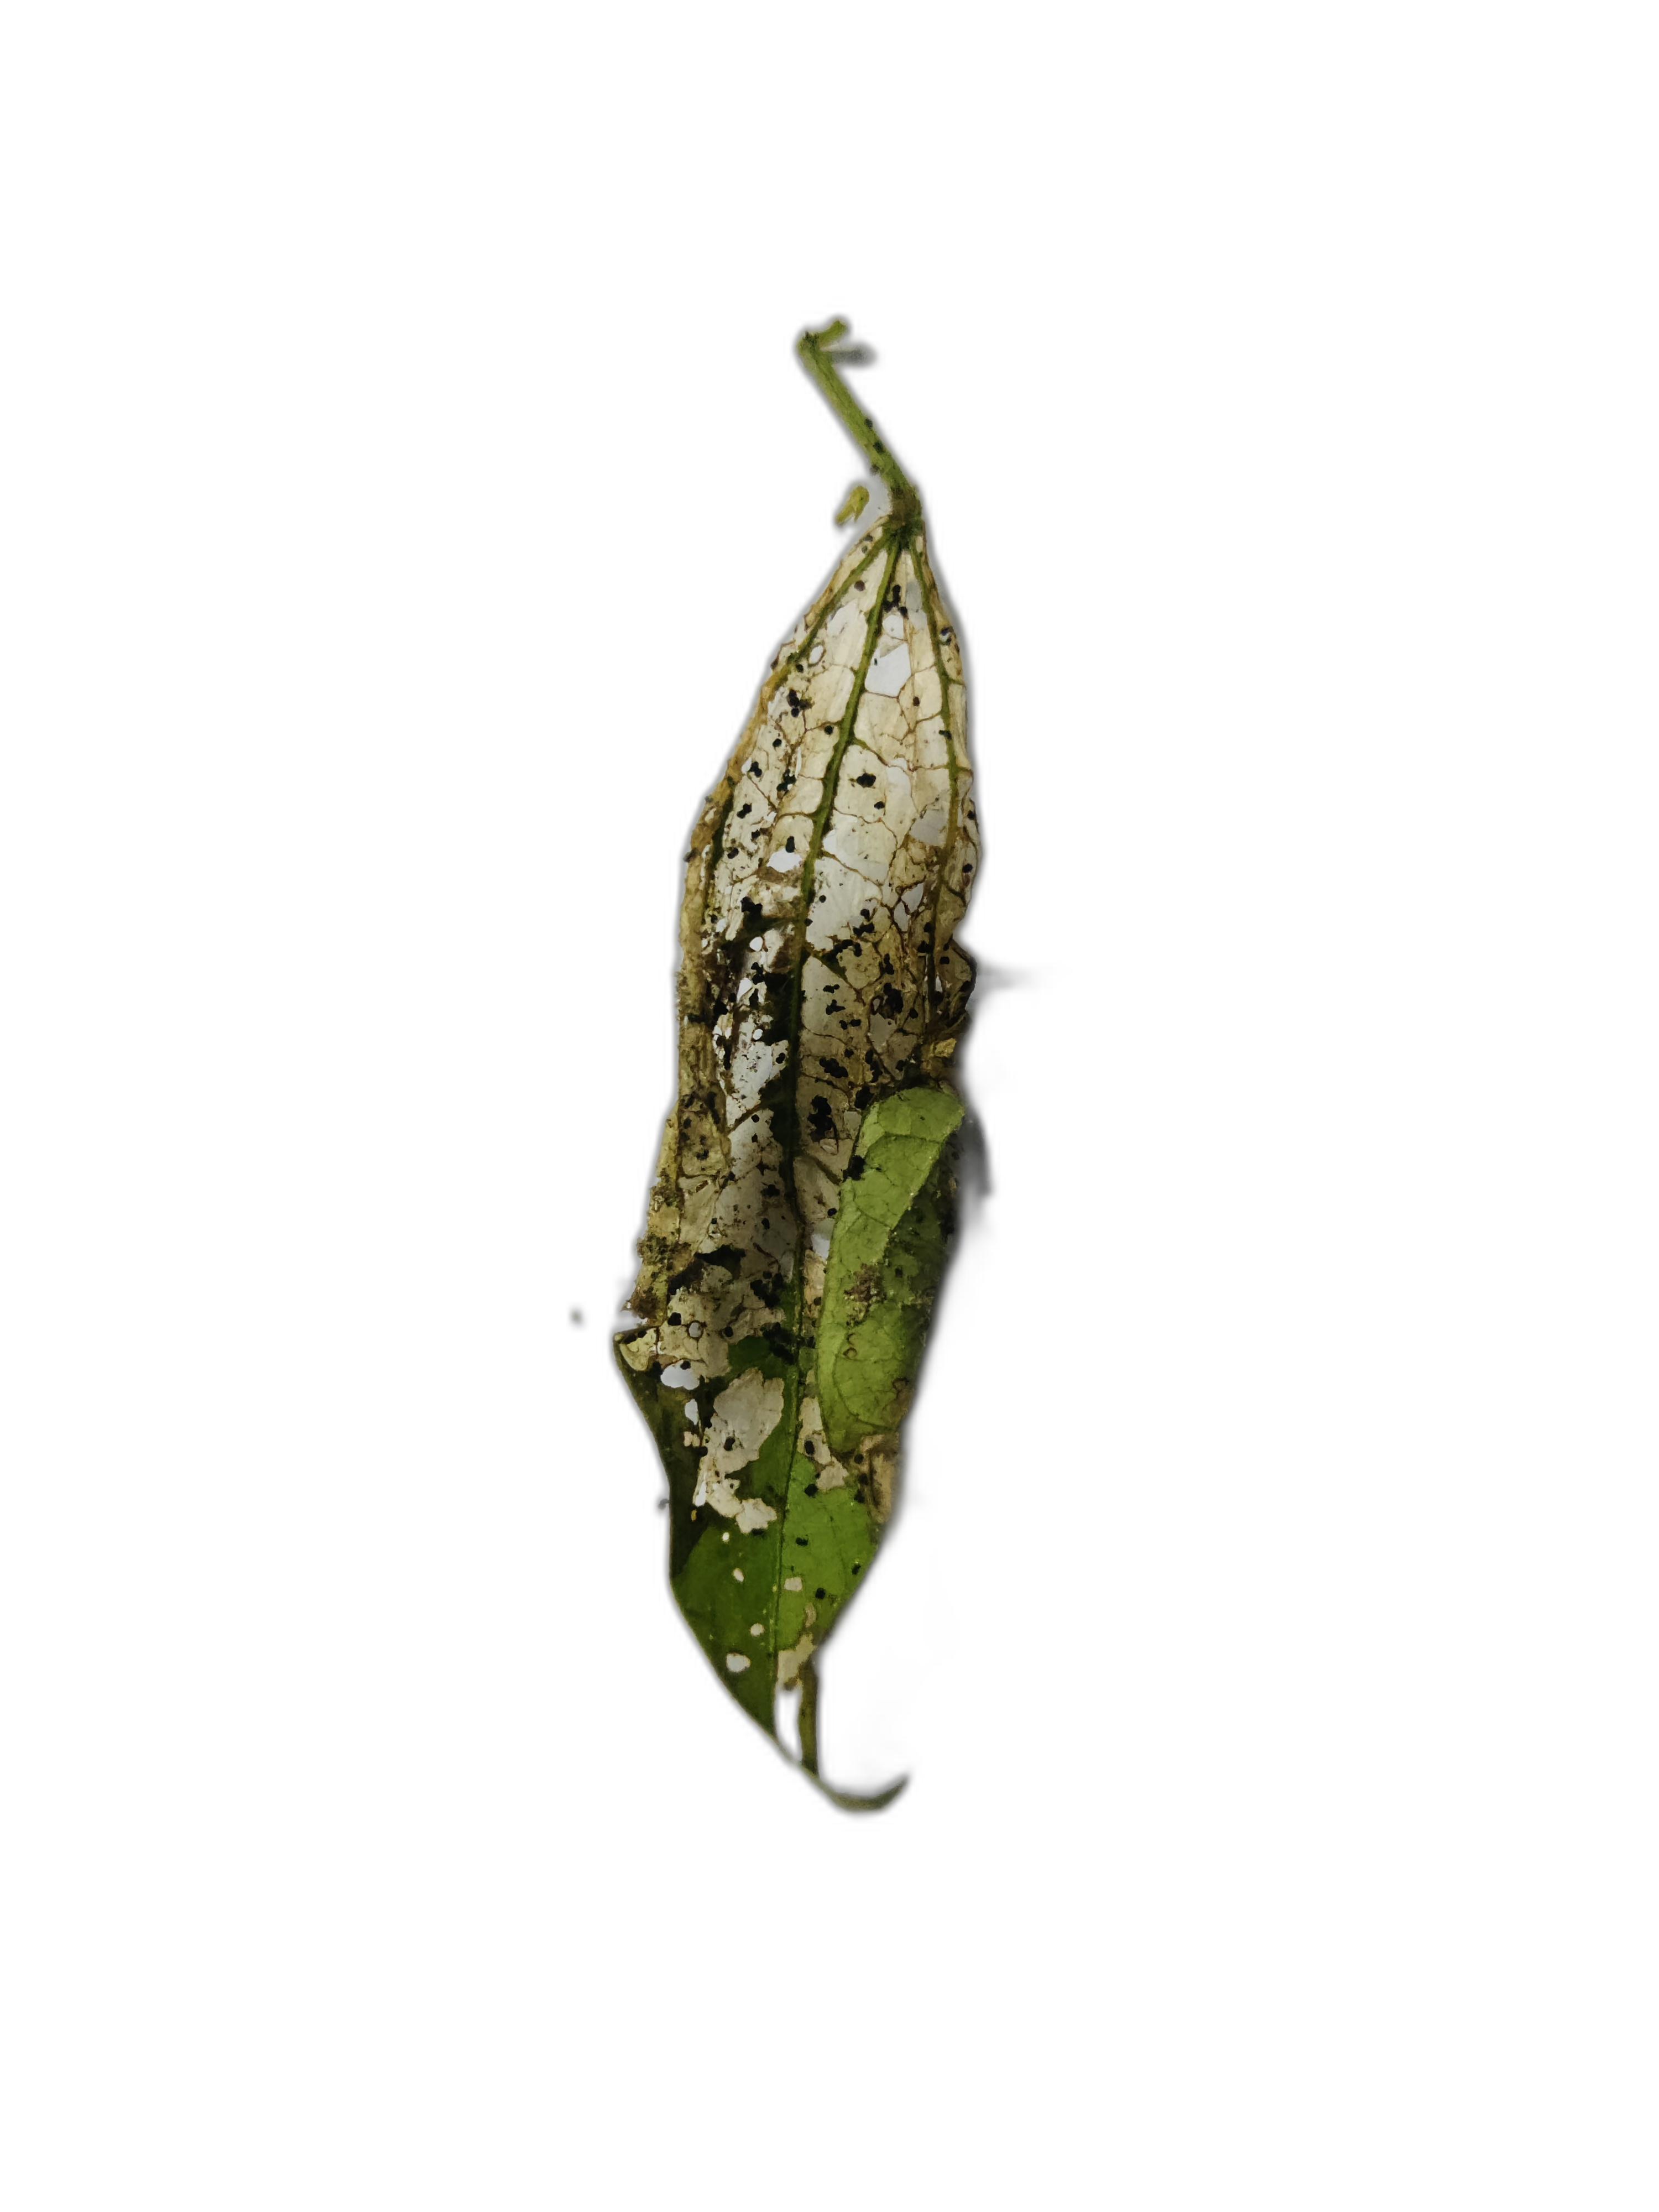
Label: Insect